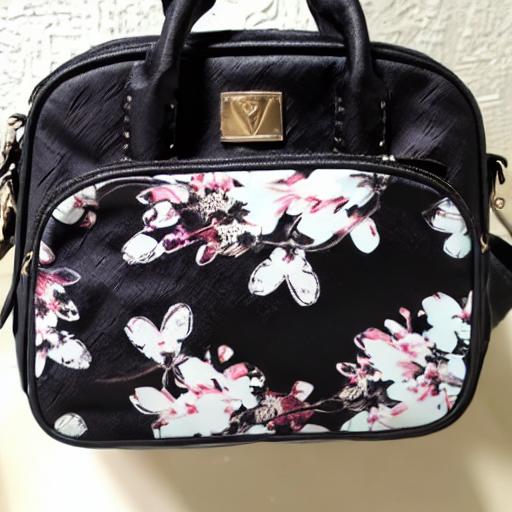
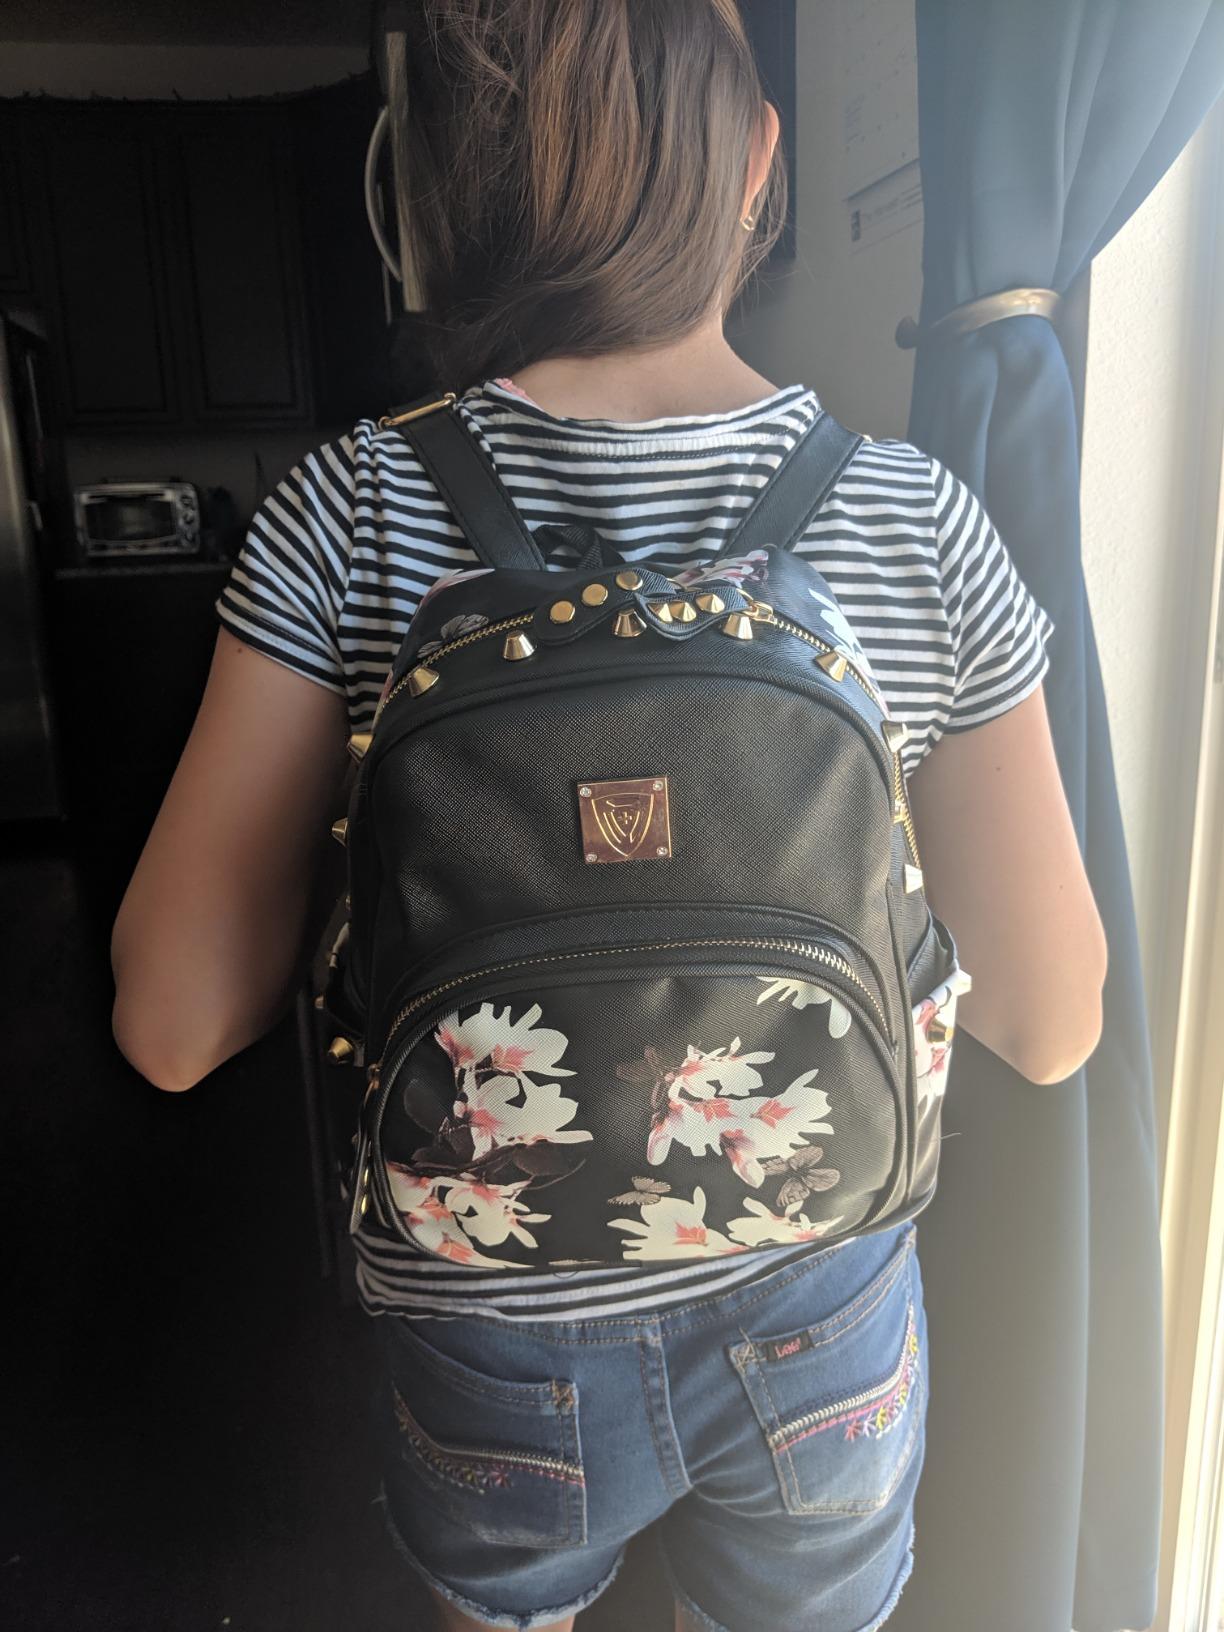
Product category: accessories_handbag
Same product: no